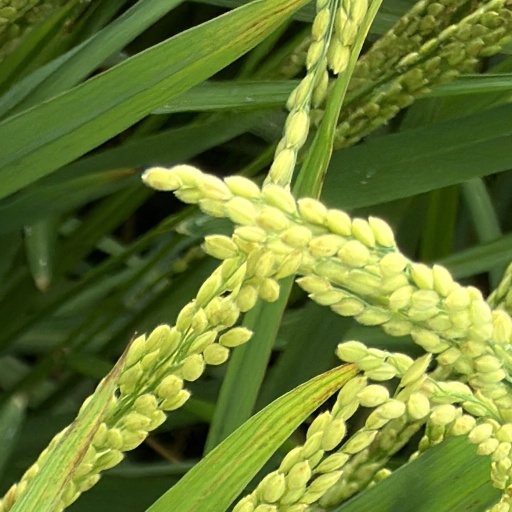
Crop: rice